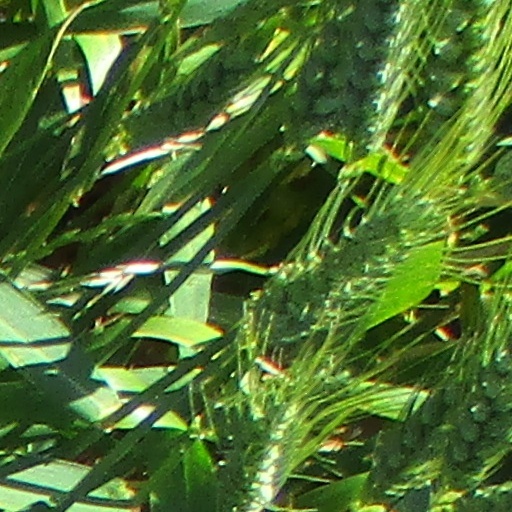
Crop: wheat